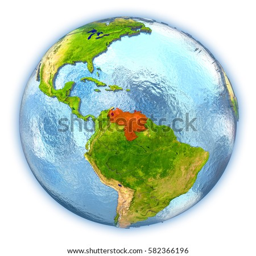
republic highlighted in red on 3d globe with detailed planet surface and blue watery oceans .